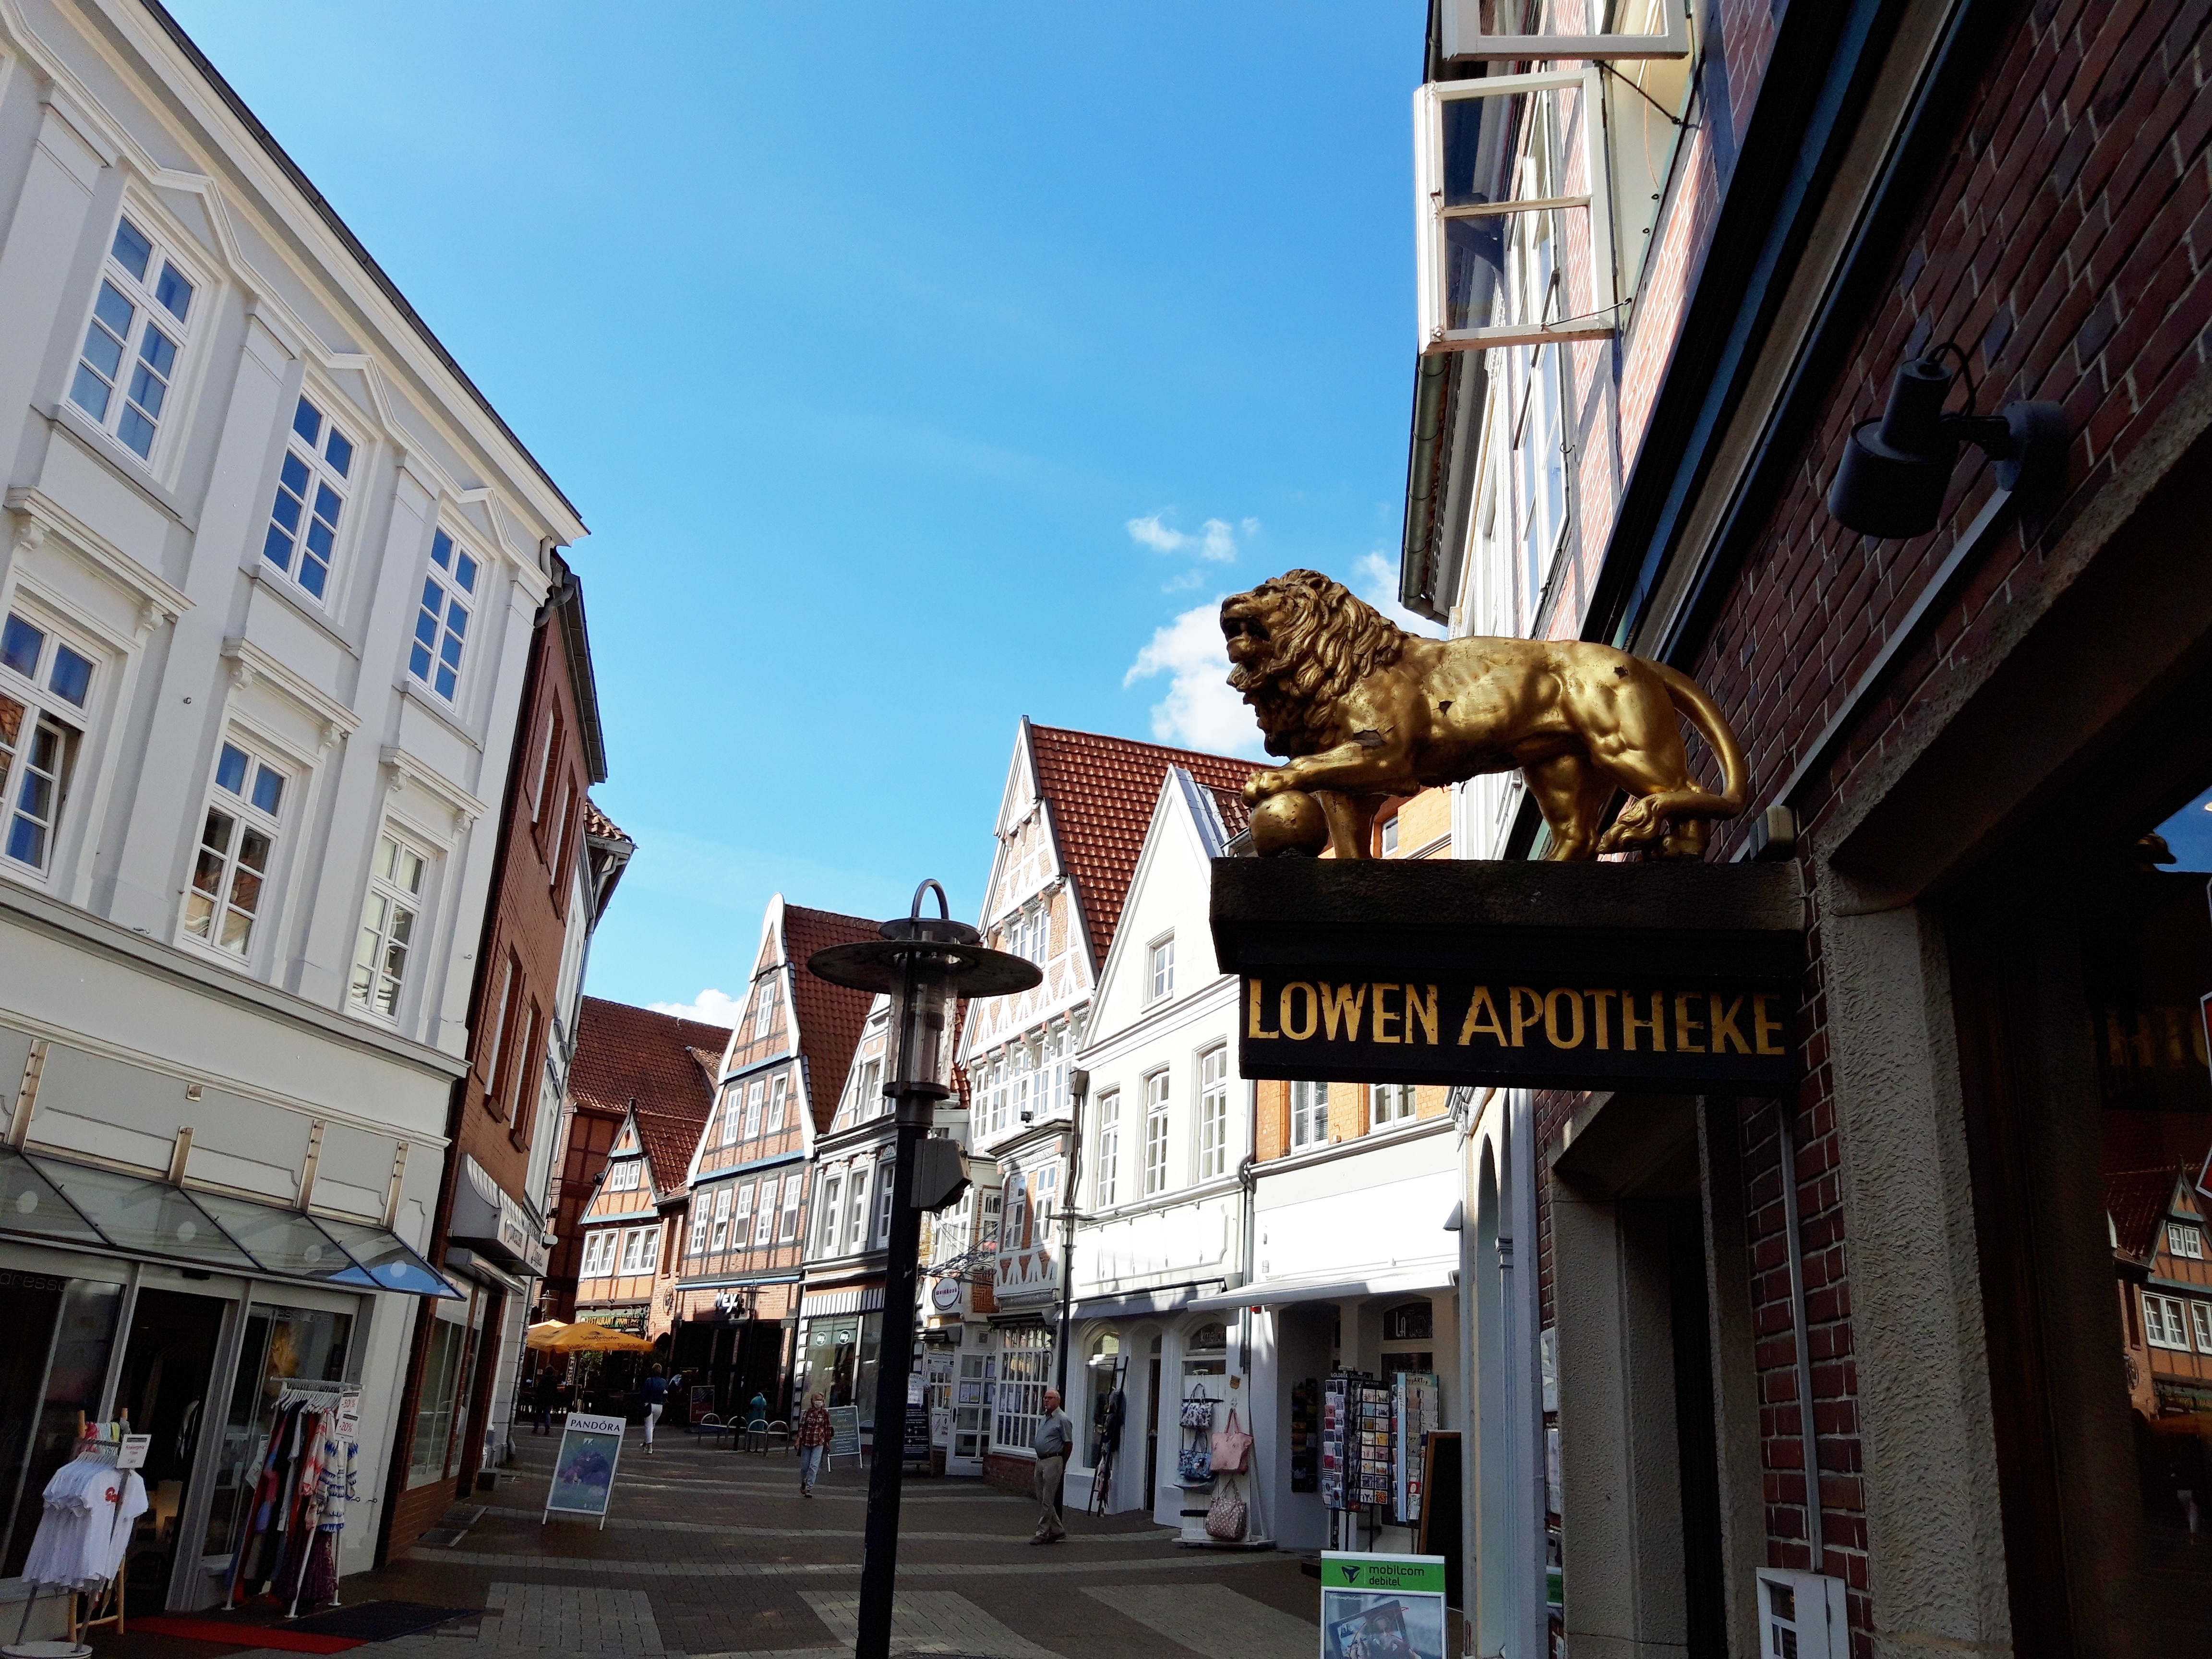
natural, town, architecture, street, building, urban area, city, statue, infrastructure, sculpture, downtown, tourism, art, road, facade, vacation